Rochester City School No. 24

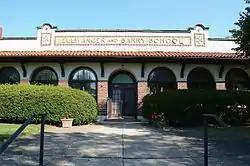

Rochester City School No. 24, also known as School #24 and Ellwanger and Barry School, is a historic school building located at Rochester in Monroe County, New York. It was constructed in 1913 and is a one-story, Spanish Colonial Revival style building. The walls are constructed of hollow tile sheathed with brick and plaster and the hipped roof is covered in red Spanish tile.